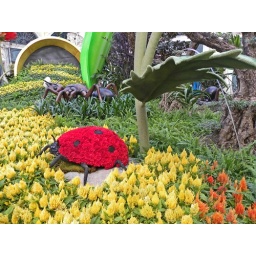
Saturday 9/4/10 - Las Vegas NV - yellow and orange celosia with lady bug covered in red flowers